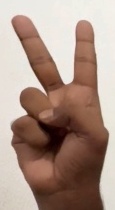
ASL sign: V